Trinity River Project

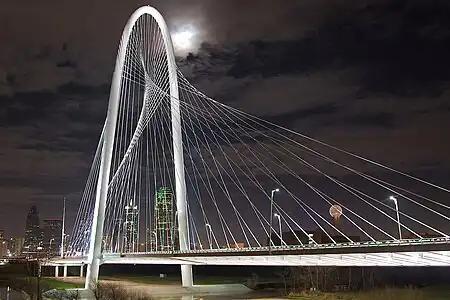
Margaret Hunt Hill Bridge (2012)

On December 12, 2005, construction on the Margaret Hunt Hill Bridge began — the bridge is one of three Santiago Calatrava-designed bridges to be constructed as part of the project. Though official construction began almost a year and a half earlier, heavy construction did not start until June 2008. Completed in 2012, it connects Woodall Rodgers Freeway in downtown to Singleton Avenue in west Dallas. The conventional concrete pier-and-beam bridge with cosmetic arches and cable stays, supporting only the bike paths, cost $235 million; its total length is with a main span of , and an apex-height of .